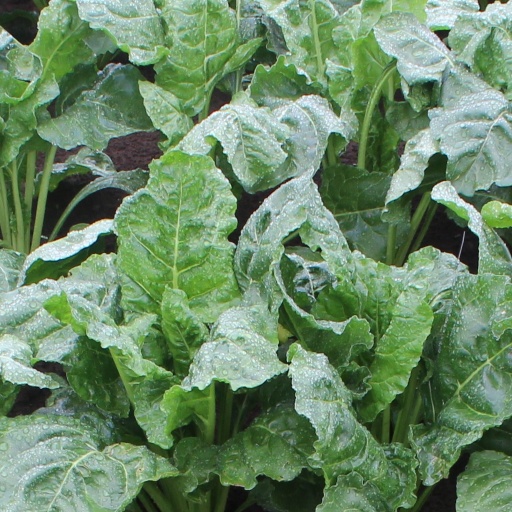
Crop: sugar beet